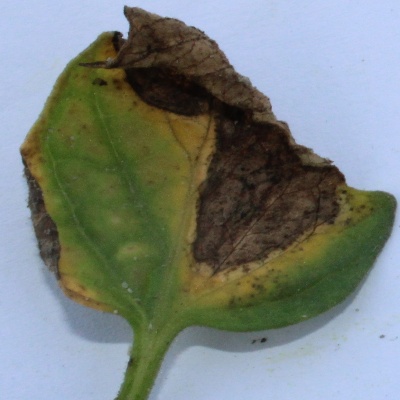
Crop: Tomato
Condition: verticulium wilt